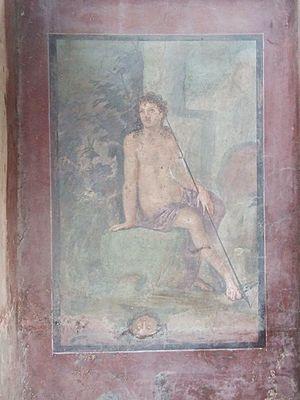
Dans la mythologie grecque, Narcisse est un chasseur originaire de Thespies, en Béotie. Il est le fils de la nymphe Liriope et du dieu fleuve Céphise.